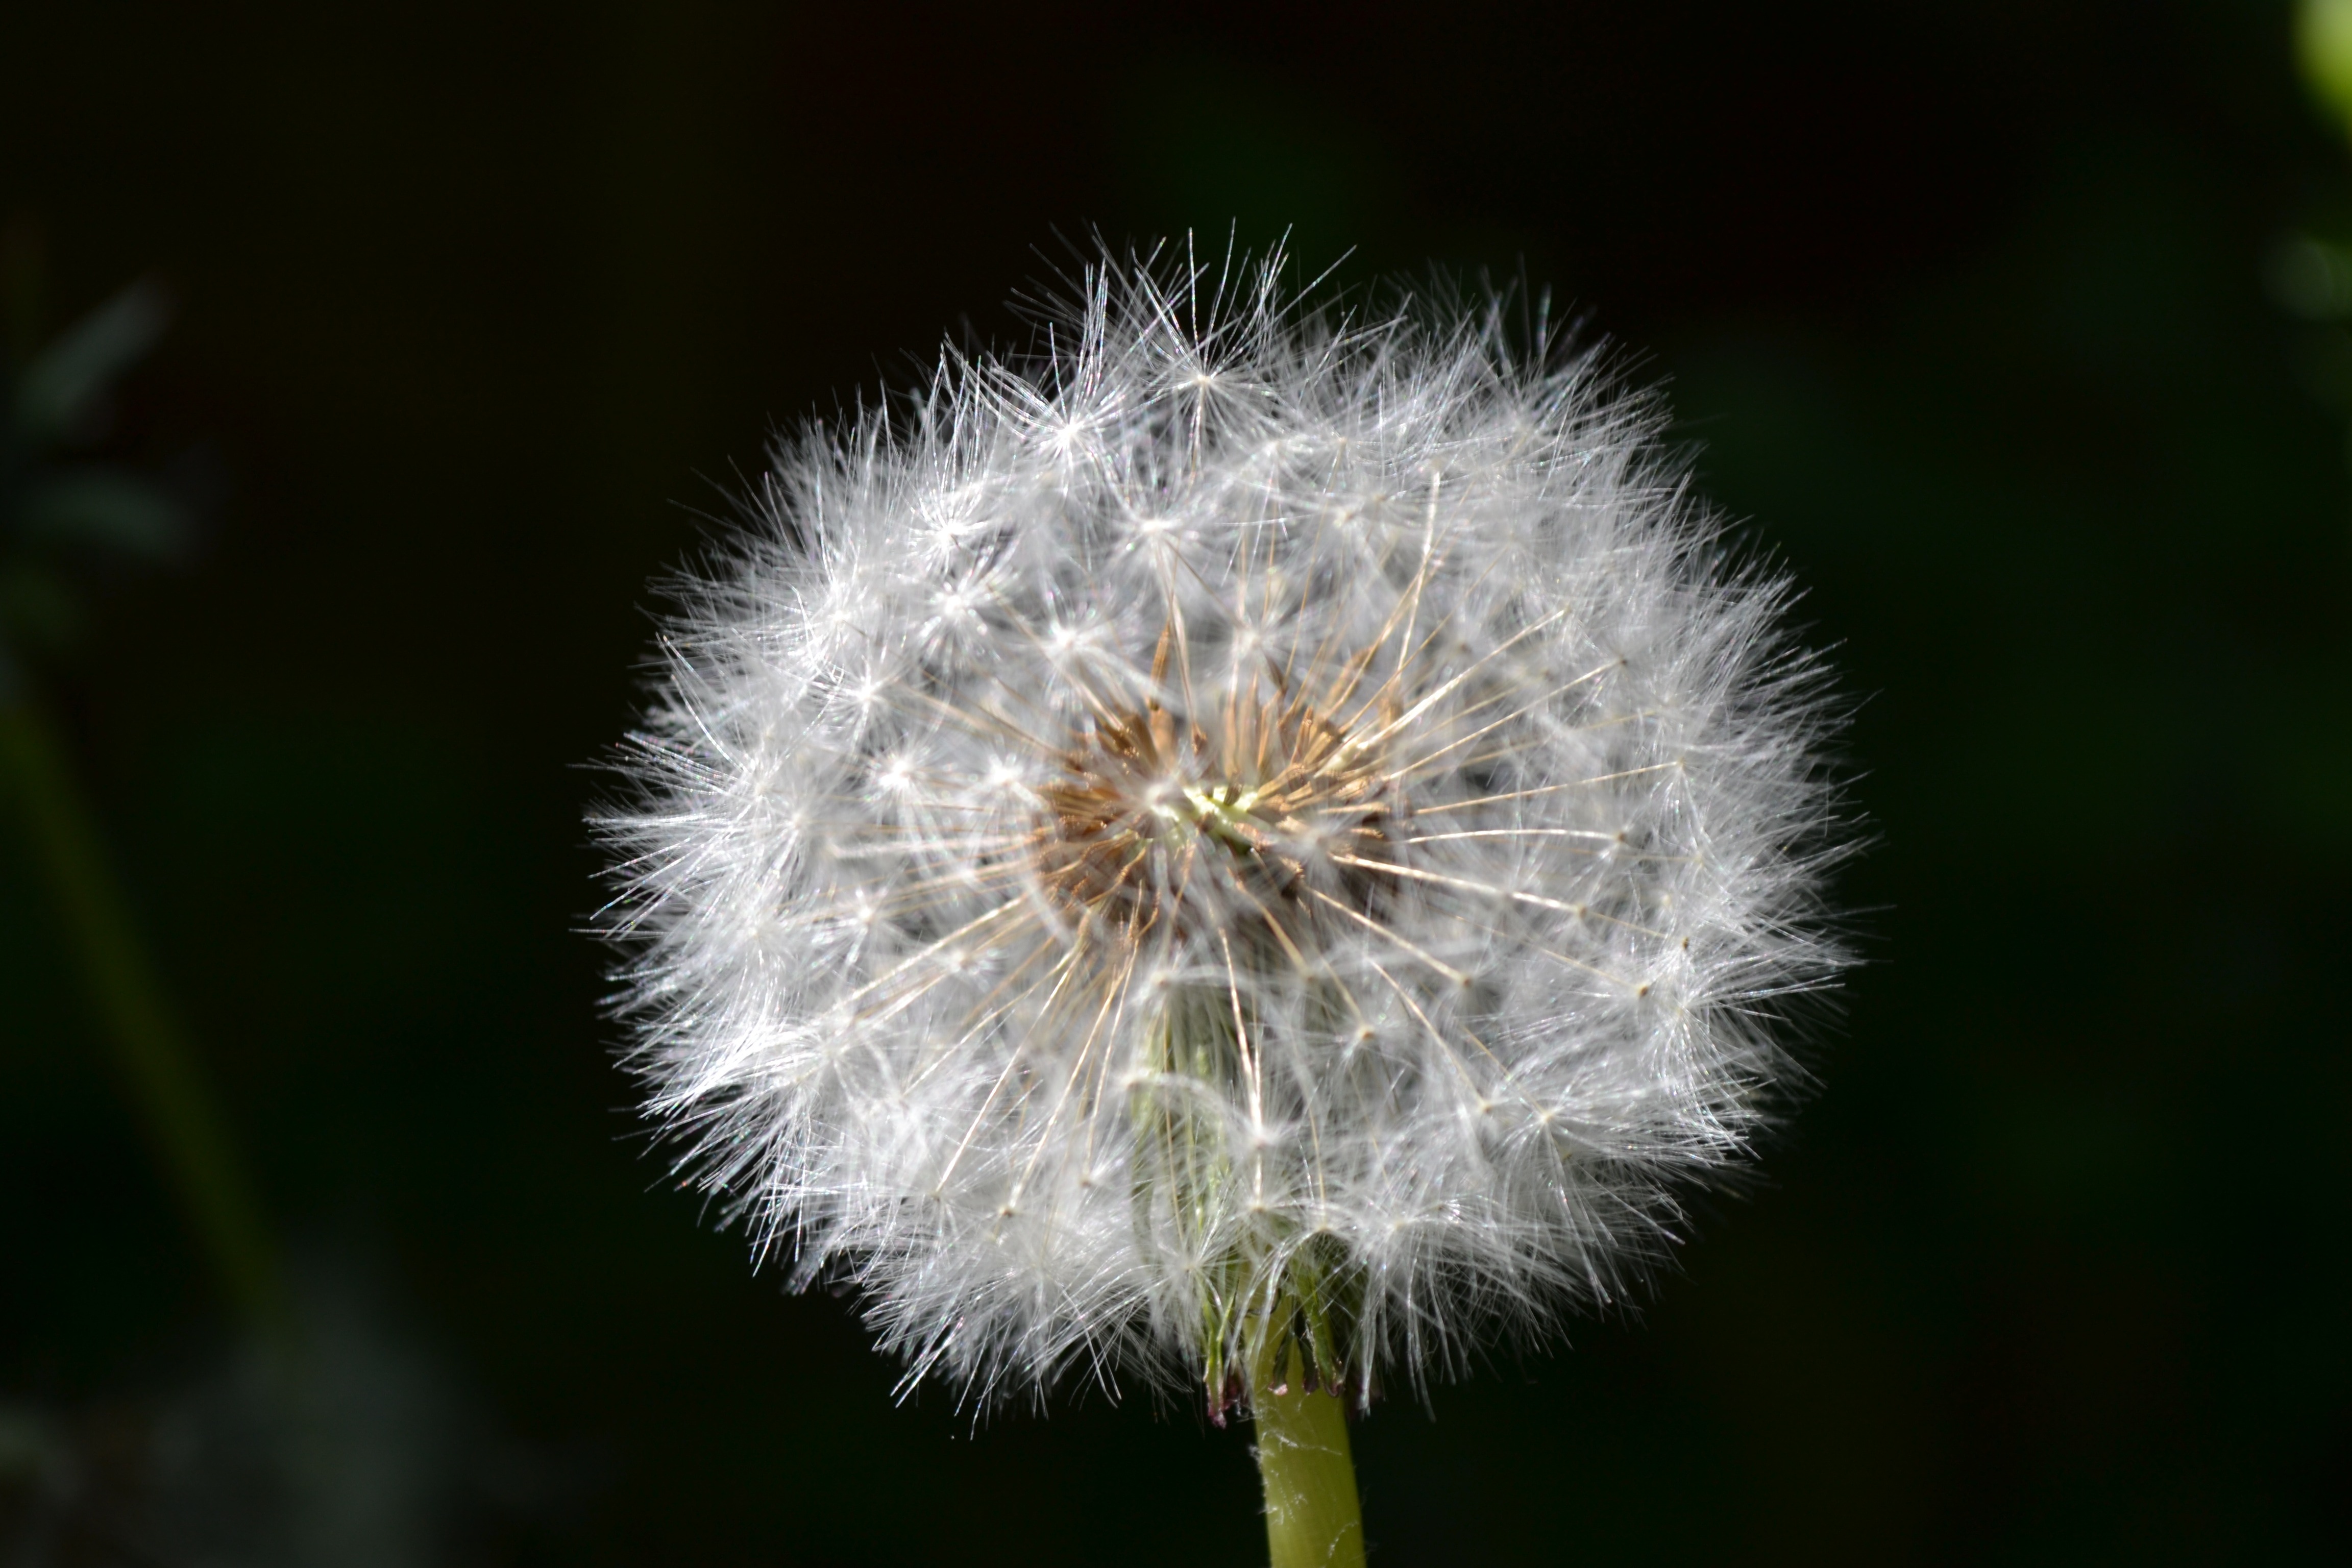
nature, grass, plant, photography, dandelion, seed, flower, petal, wild, green, botany, flora, plants, wildflower, weed, close up, head, thistle, detail, blow, macro photography, flowering plant, common dandelion, daisy family, officinale, plant stem, land plant